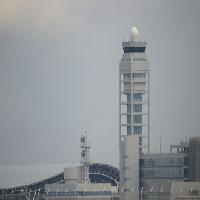
Weather: cloudy or overcast